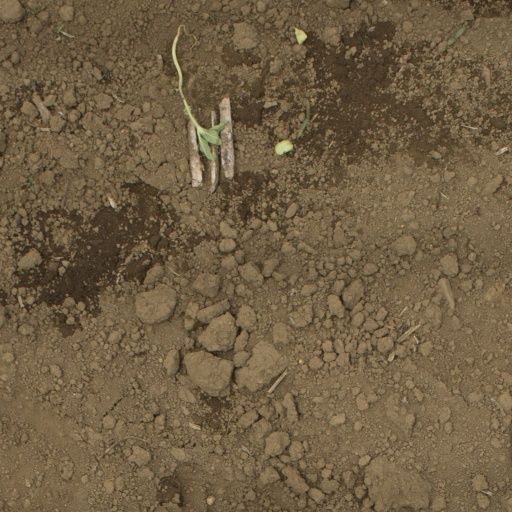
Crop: Jerusalem artichoke